One Well-Raised Daughter

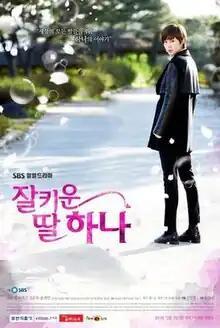
Promotional poster

One Well-Raised Daughter is a 2013 South Korean daily drama starring Park Han-byul, Lee Tae-gon, Jung Eun-woo and Yoon Se-in. It aired on SBS from December 2, 2013 to May 30, 2014 on Mondays to Fridays at 19:20 for 122 episodes.